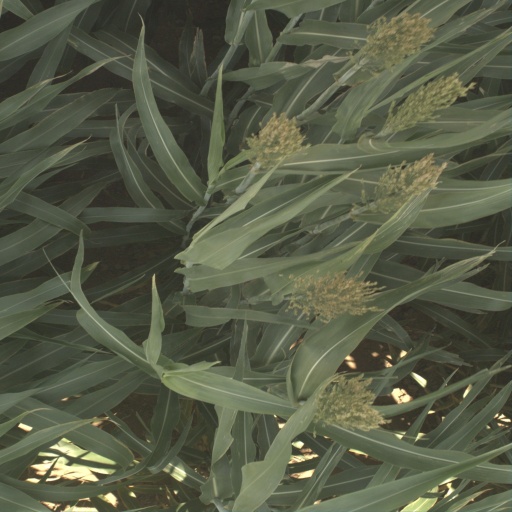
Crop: sorghum